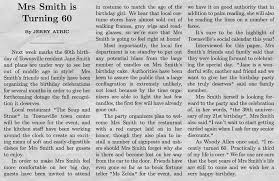
Label: paper